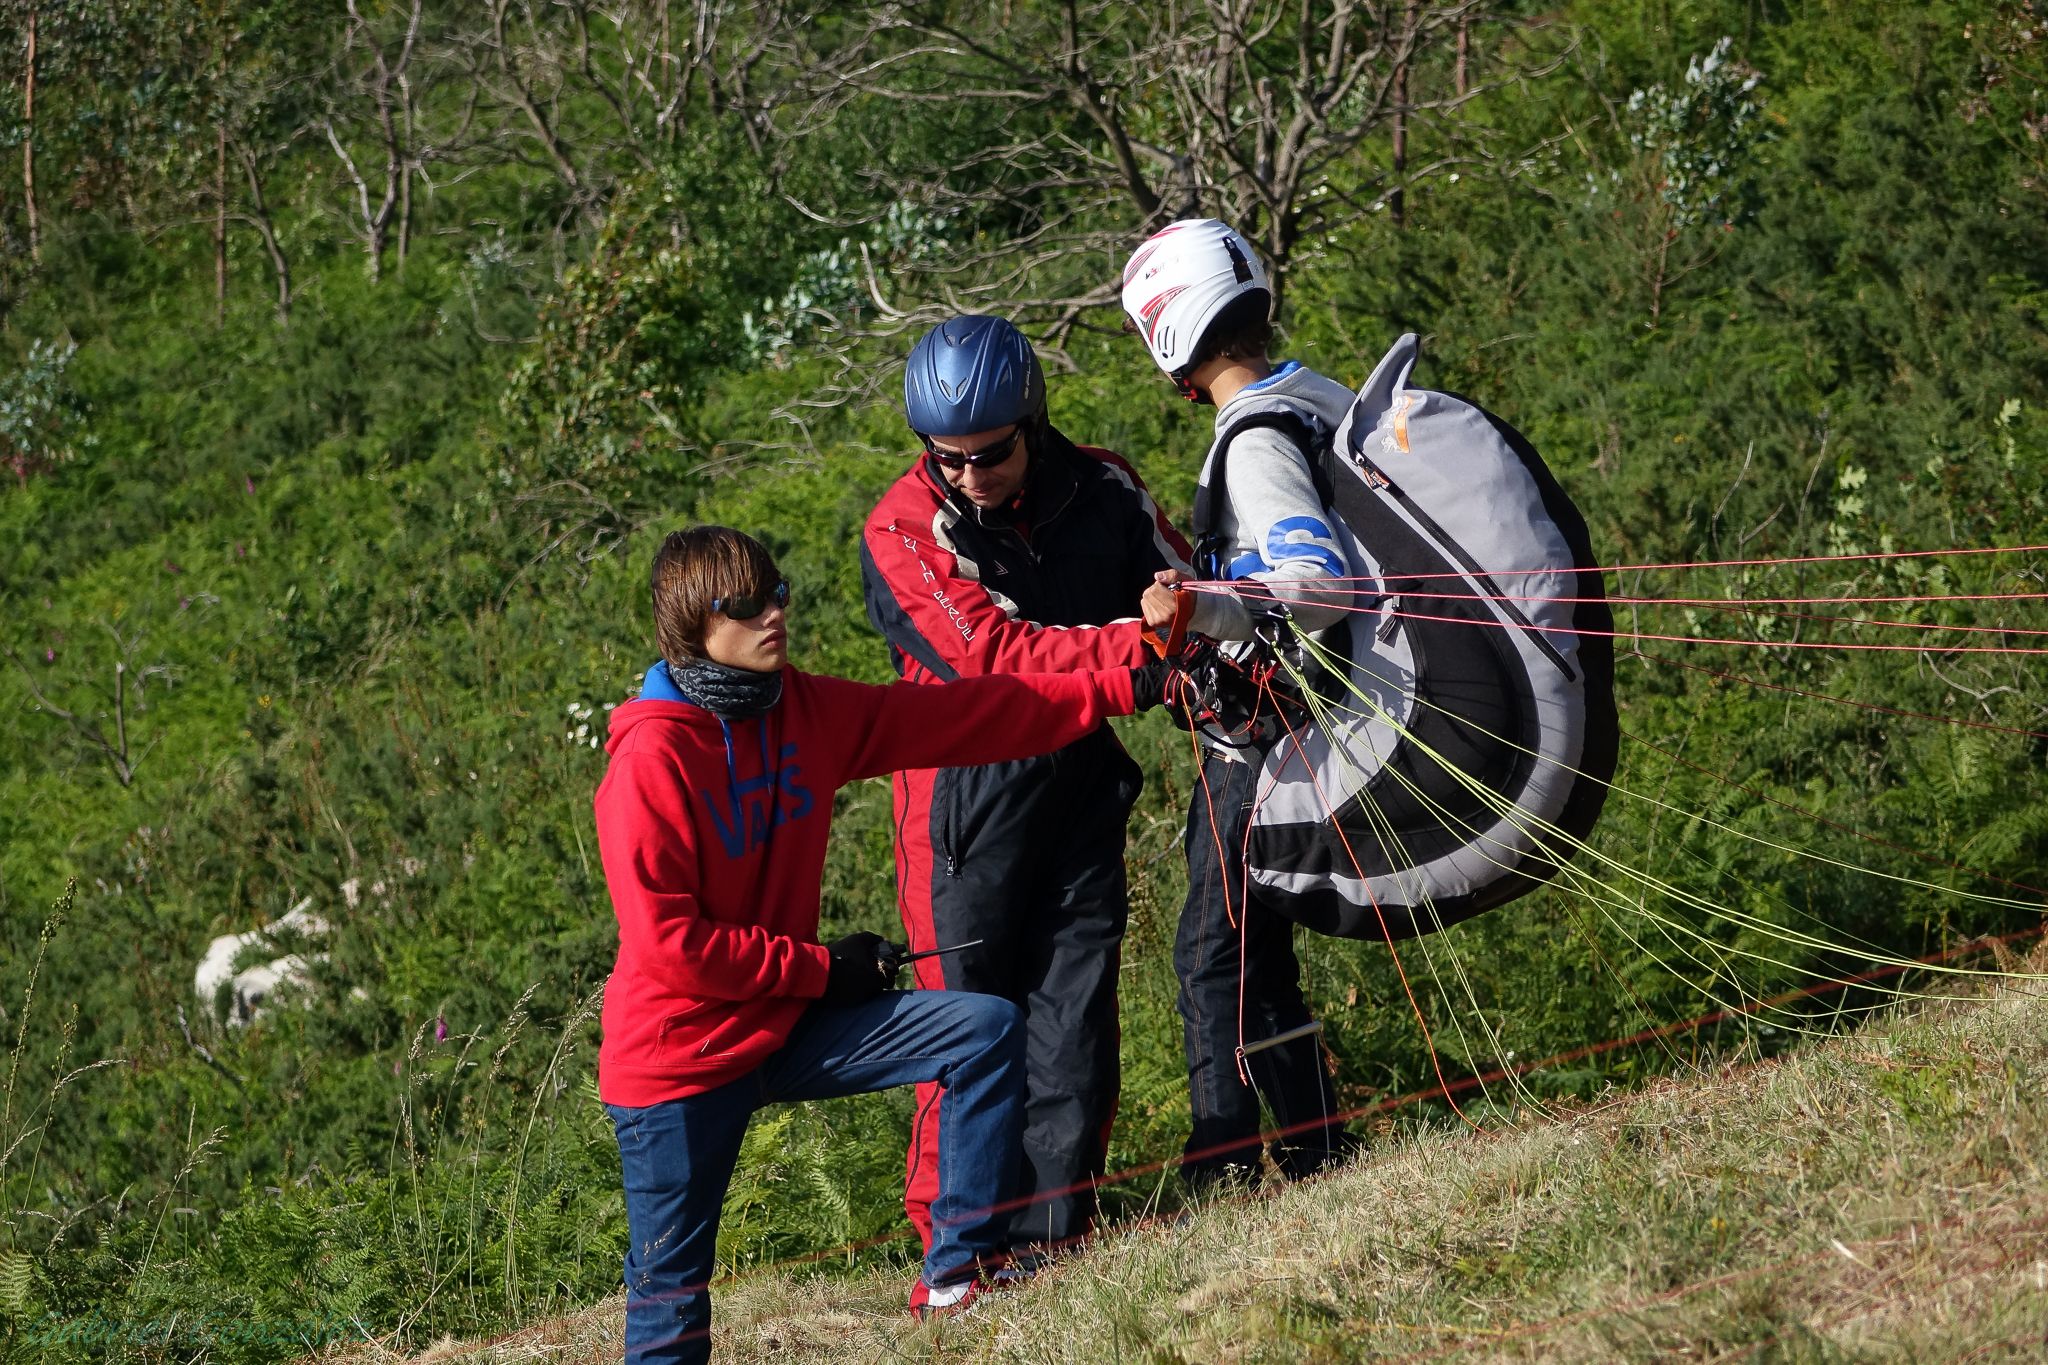
landscape, walking, hiking, adventure, recreation, paragliding, spain, sports, backpacking, galicia, pontevedra, paisajes, espana, ggl1, gaby1, sonyrx10, parapente, outdoor recreation